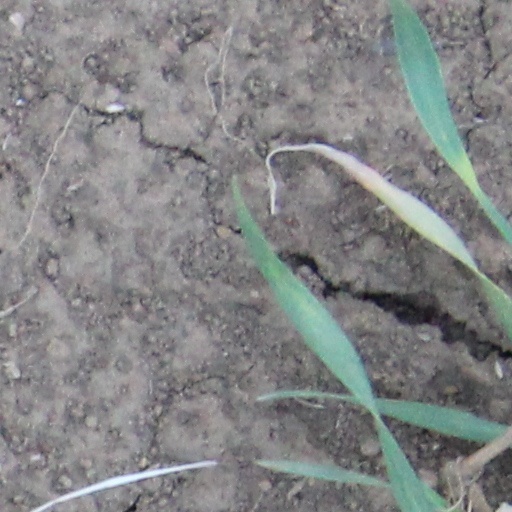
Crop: wheat